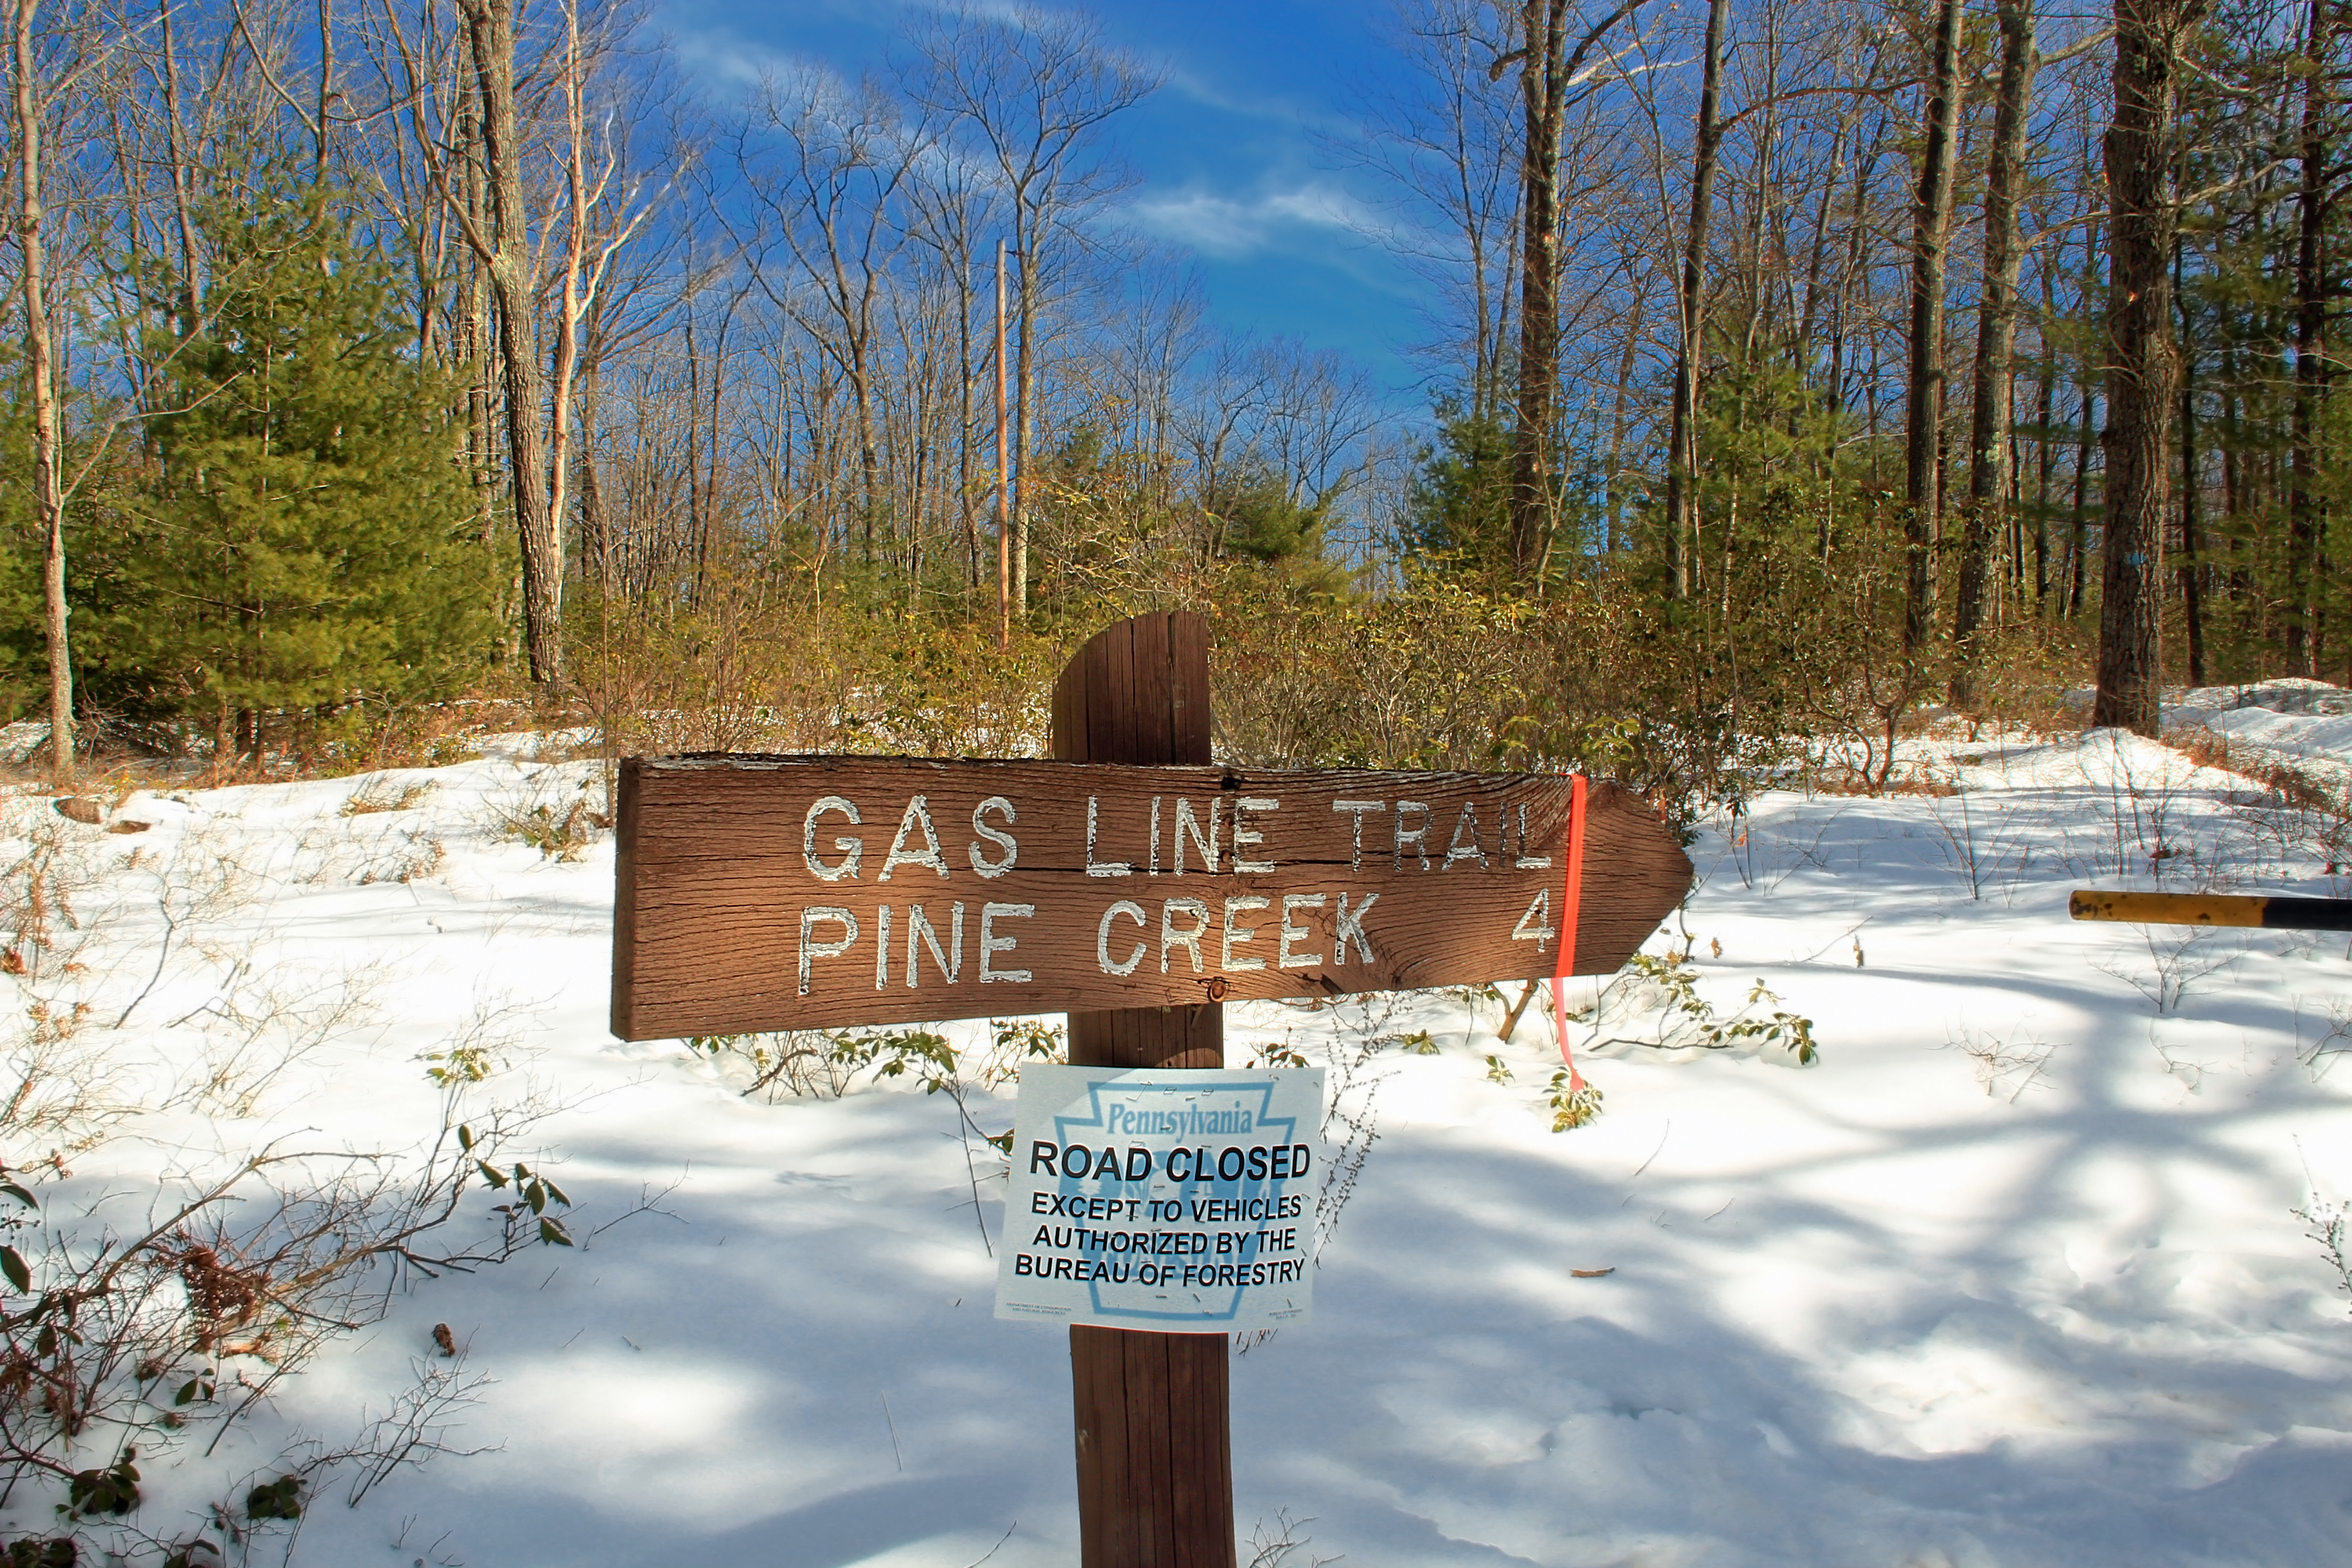
tree, forest, snow, winter, hiking, trail, sign, park, weather, season, trees, creativecommons, tiadaghtonstateforest, trailsign, pennsylvaniawilds, lycomingcounty, pennsylvania, blackforesttrail, gaslinetrail